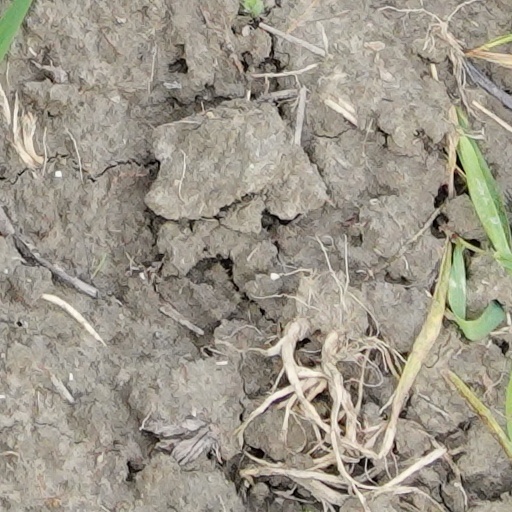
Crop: wheat